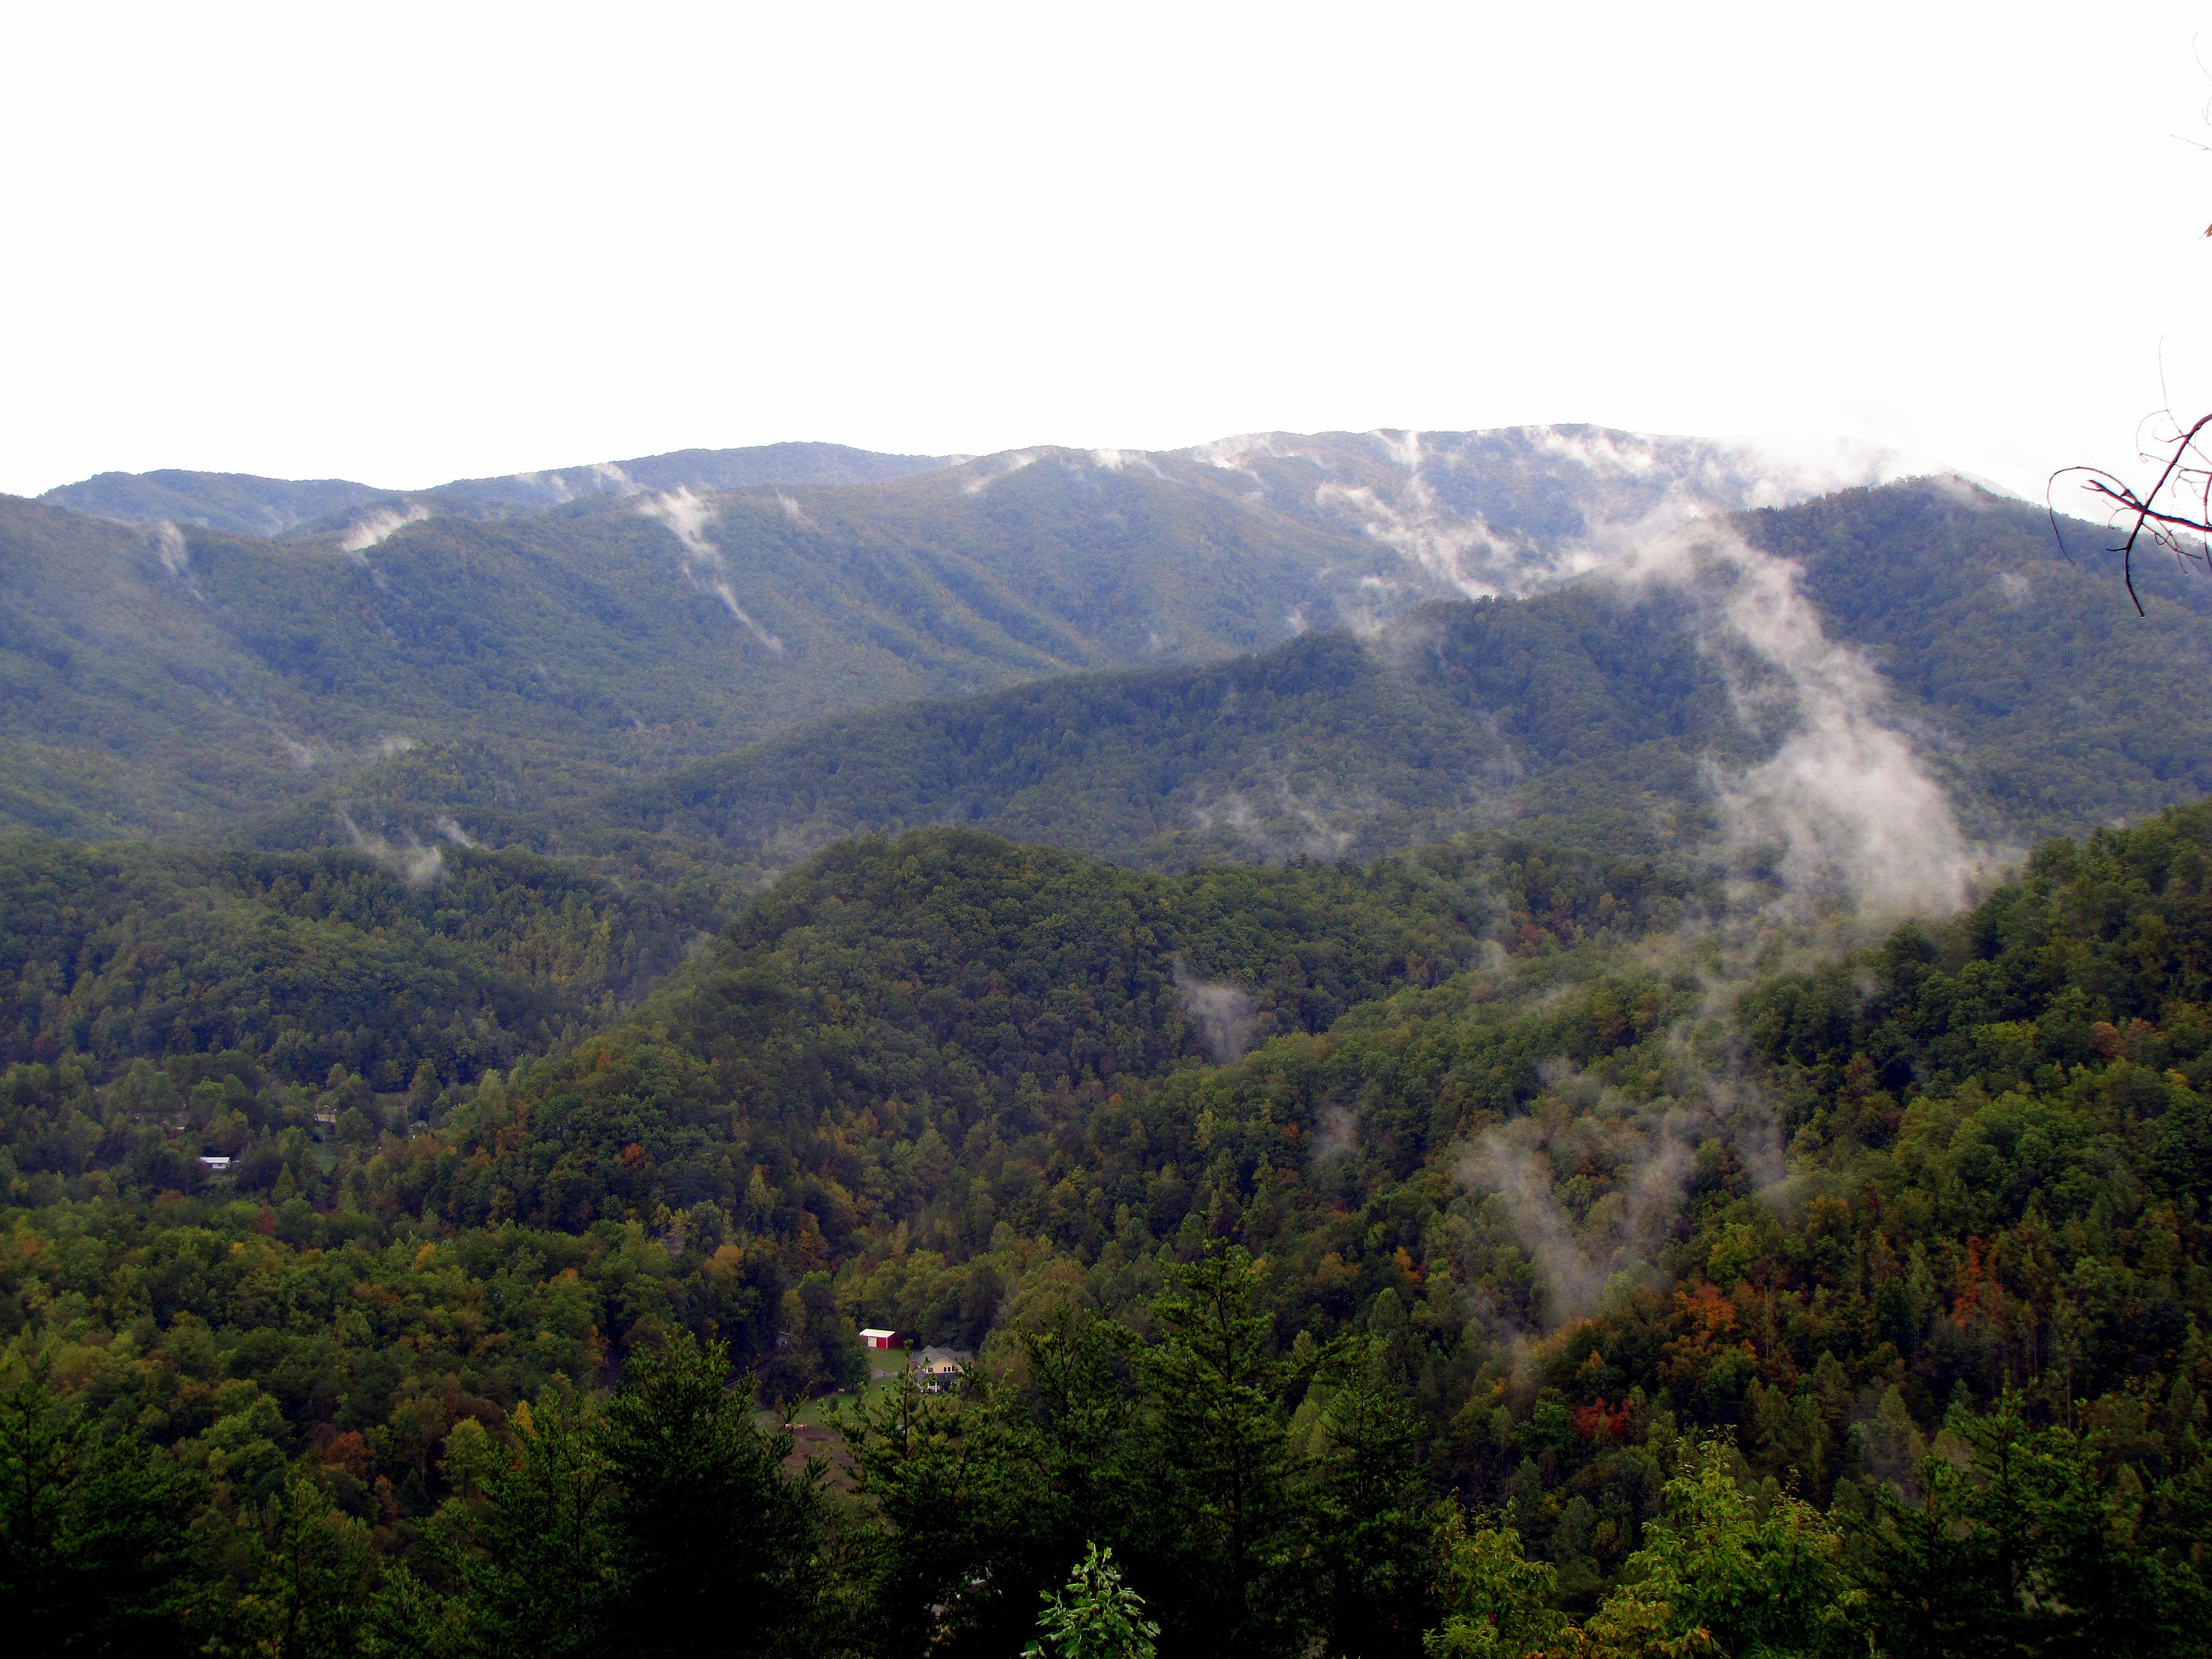
landscape, forest, mountain, fog, hill, view, valley, mountain range, ridge, trees, mountains, plateau, tennessee, landform, hill station, geographical feature, atmospheric phenomenon, mountainous landforms